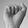
ASL letter: A